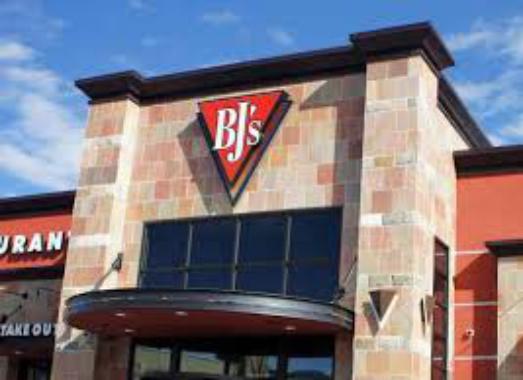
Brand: BJ's Restaurant
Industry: Others